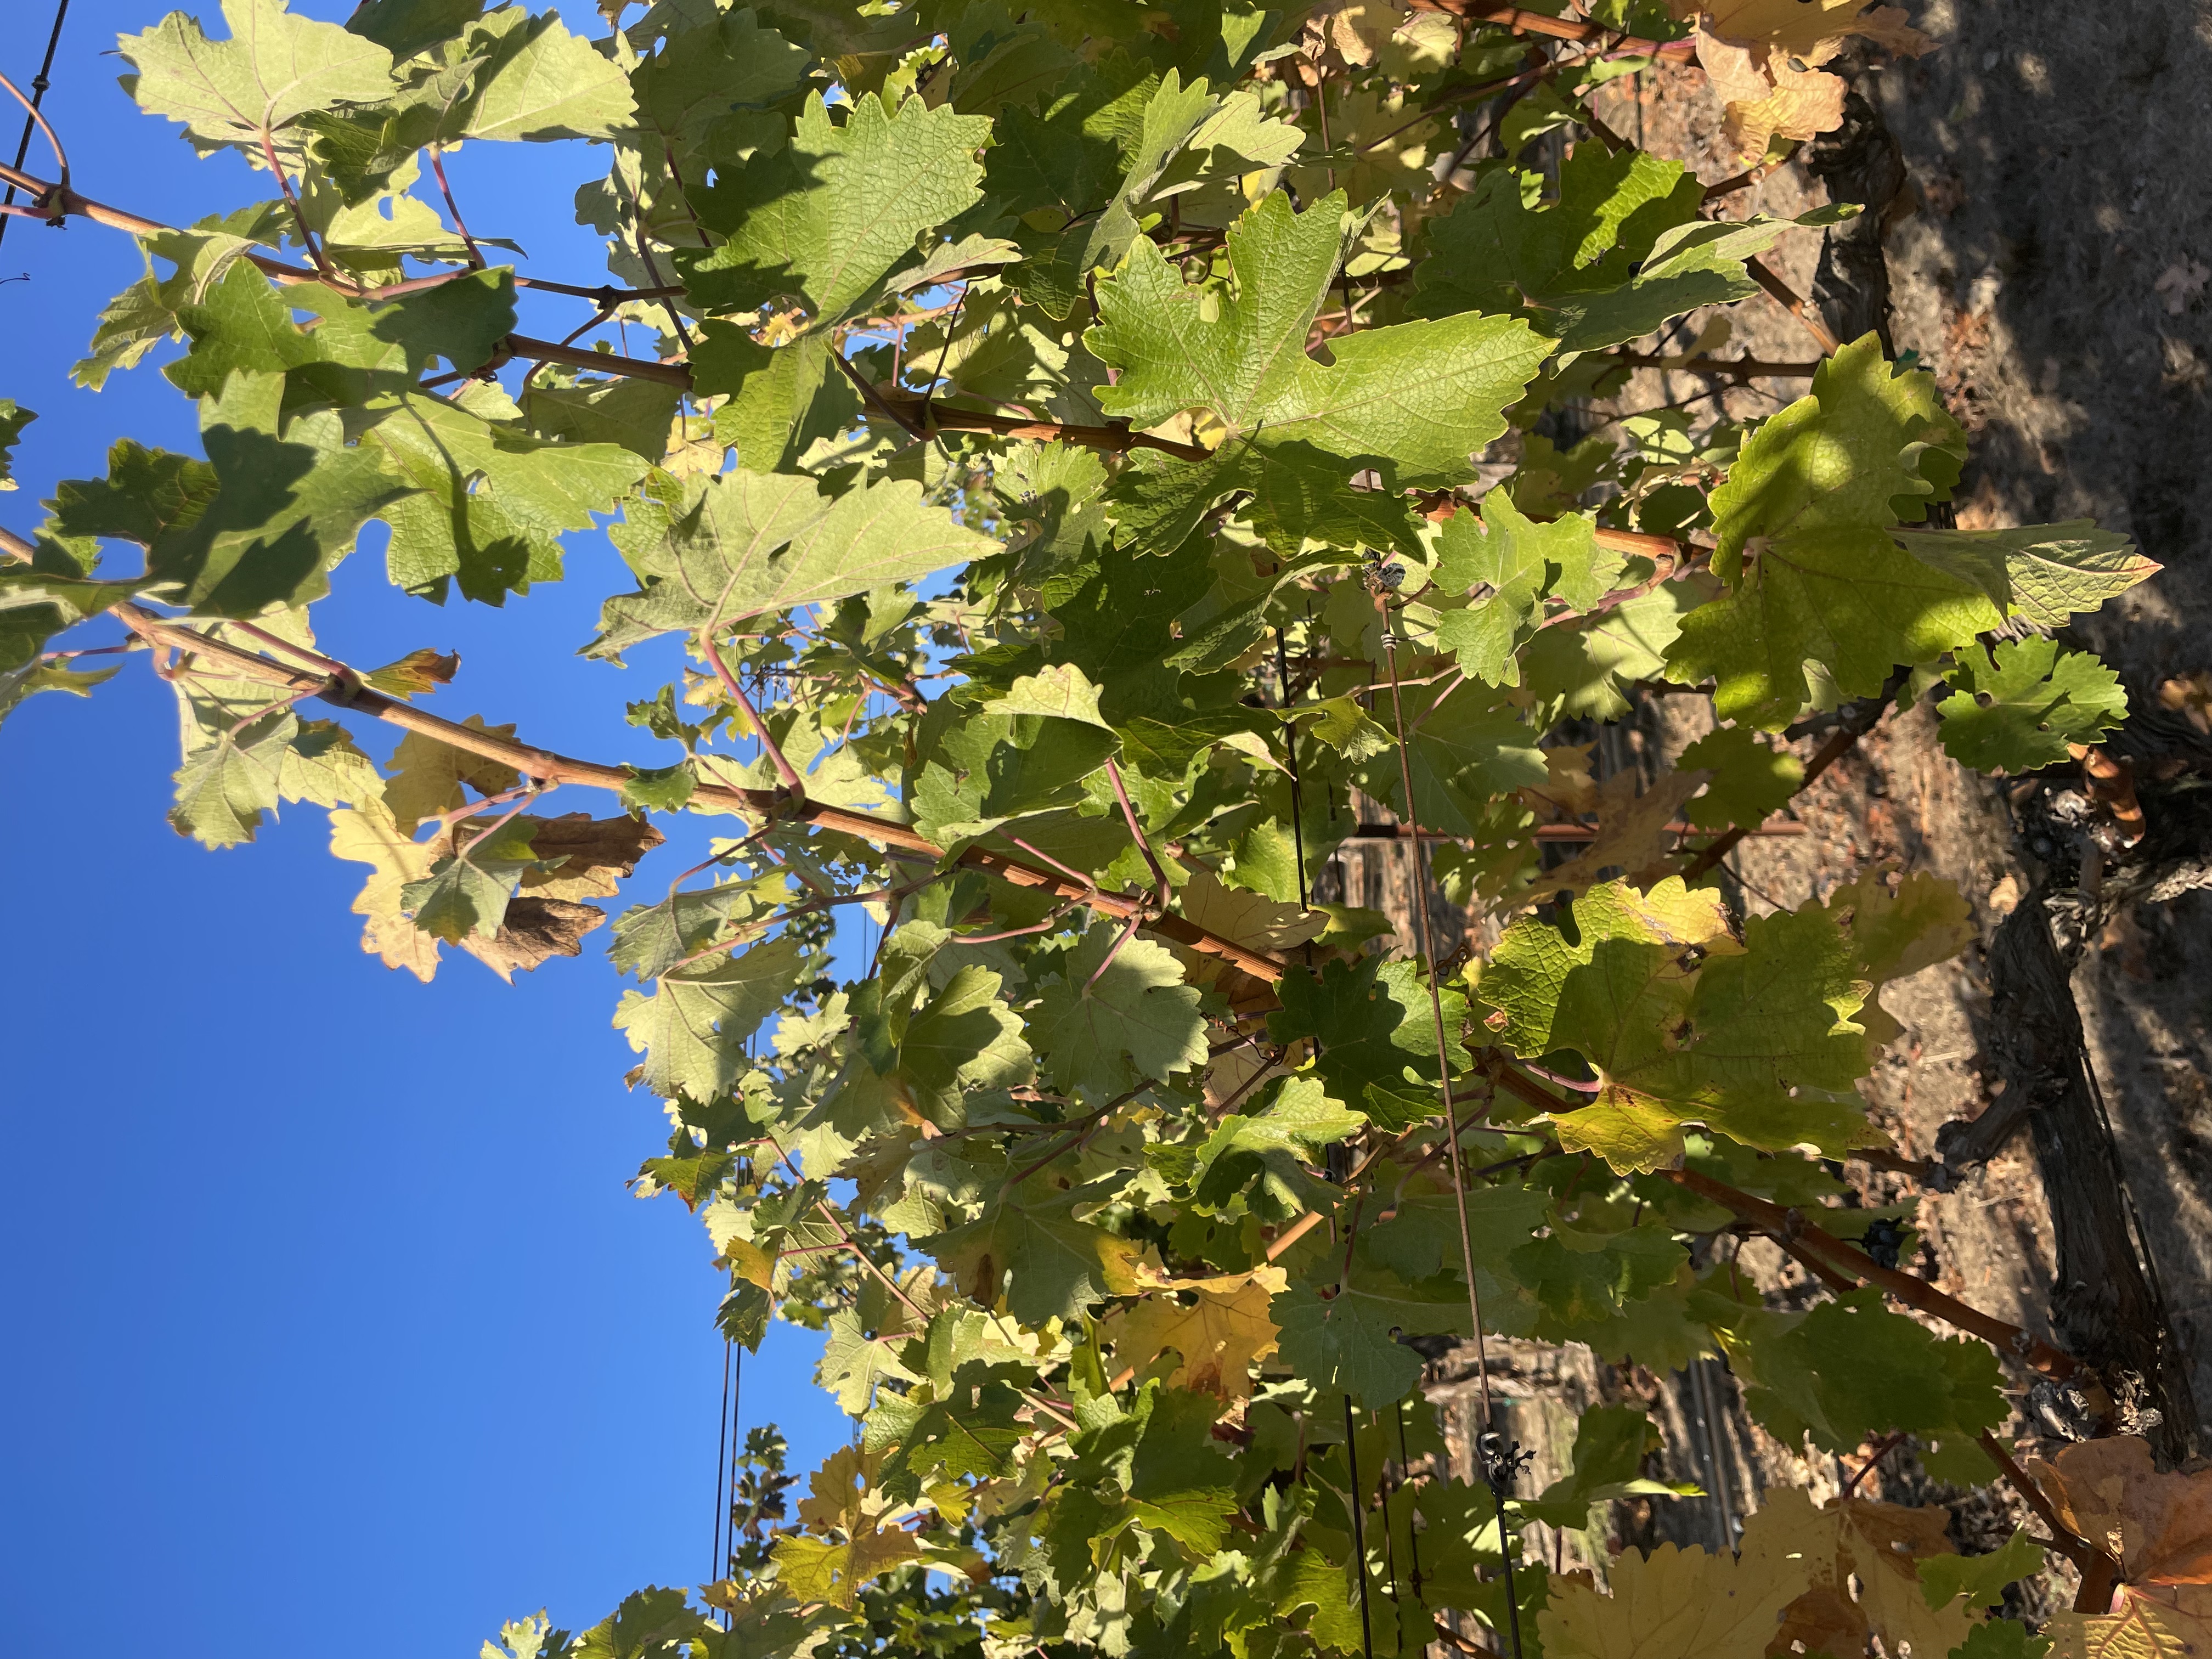
Label: No Virus